Margarita Marinova

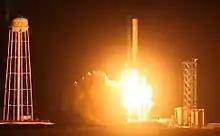
Falcon 9 first stage test firing (2)

Marinova began working with NASA in 2010, where she used Earth analogs (including the Arctic, Sahara Desert, Mount Kilimanjaro and the Dry Valleys of Antarctica) to understand Mars. Here she was one of seven team members who spent three austral summers in Antarctica, testing ice-penetrating drills for a future mission to Mars. NASA's IceBite, which drilled several meters into the ground ice to collect deep ice and search for signs of organics and life, was documented by Marinova for Astrobiology Magazine. Next she joined the Pavilion Lake Research Project, studying at the distribution and morphology of microbialites in Pavilion Lake, Canada. Her final project for NASA was on the Extreme Environments Mission Operations (NEEMO), which sends groups of astronauts, engineers and scientists to live in the Aquarius underwater laboratory, the world's only undersea research station, for up to three weeks at a time in preparation for future space exploration.